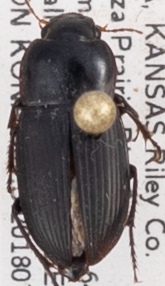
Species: Anisodactylus opaculus
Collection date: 2018-07-19
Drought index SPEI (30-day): -0.46
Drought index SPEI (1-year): -1.45
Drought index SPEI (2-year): -1.01